Tracy Looze

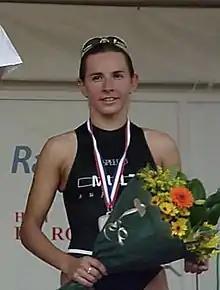

Tracy Looze-Hargreaves (born 16 August 1973 in Bulli, New South Wales) is an athlete from the Netherlands, although she was born in Australia. She competes in triathlon, and got her Dutch passport by marrying Dutch triathlete Dennis Looze.